Klement Slavický

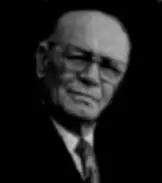
Klement Slavický

Klement Slavický (September 22, 1910, Tovačov, Moravia – September 4, 1999, Prague, Czech Republic) was a Czech composer of modern classical music.